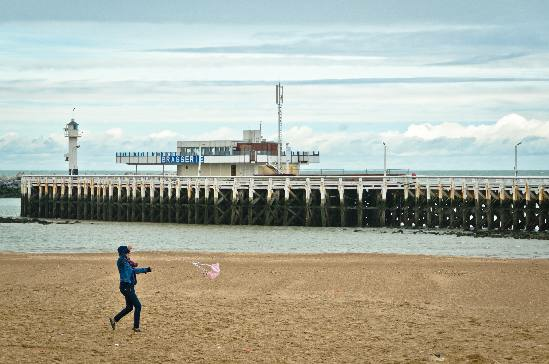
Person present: Yes